Rainer Ludwig Claisen

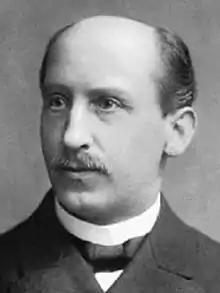
Rainer Ludwig Claisen in 1897

Rainer Ludwig Claisen (14 January 1851 – 5 January 1930) was a German chemist best known for his work with condensations of carbonyls and sigmatropic rearrangements. He was born in Cologne as the son of a jurist and studied chemistry at the university of Bonn (1869), where he became a member of K.St.V. Arminia. He served in the army as a nurse in 1870–1871 and continued his studies at Göttingen University. He returned to the University of Bonn in 1872 and started his academic career at the same university in 1874. He died in 1930 in Godesberg am Rhein (near Bonn).